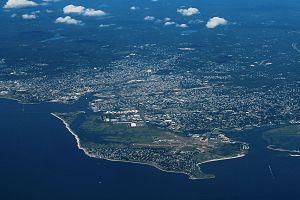
Le Connecticut est un état américain situé dans le nord-Est des États-Unis.